Lerkendal Stadion

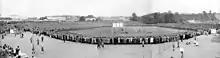
27 September 1959 quarter final between Nessegutten and Viking, which attracted 25,043 spectators.

The venue was opened with a friendly football match between the Trondheim city team and the Vestfold county team, which Trondheim won 4–3. The opening, attended by 8,000 spectators, also saw several track and field events. The original main football tenants were SK Freidig and FK Kvik. The latter played in the Main League in 1951–52 and 1955–56, and otherwise remained in the Second Division throughout most of the 1950s and 60s. A record 18,000 spectators watched Freidig lose the 1948 Norwegian Football Cup semifinal against Viking. On 18 October 1950, Lerkendal hosted a friendly between Kvik and Spartak Moscow.